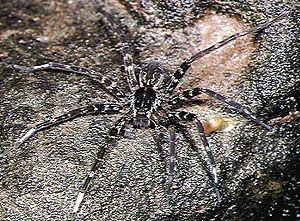
Dolomedes yawatai est une espèce d'araignées aranéomorphes de la famille des Pisauridae.